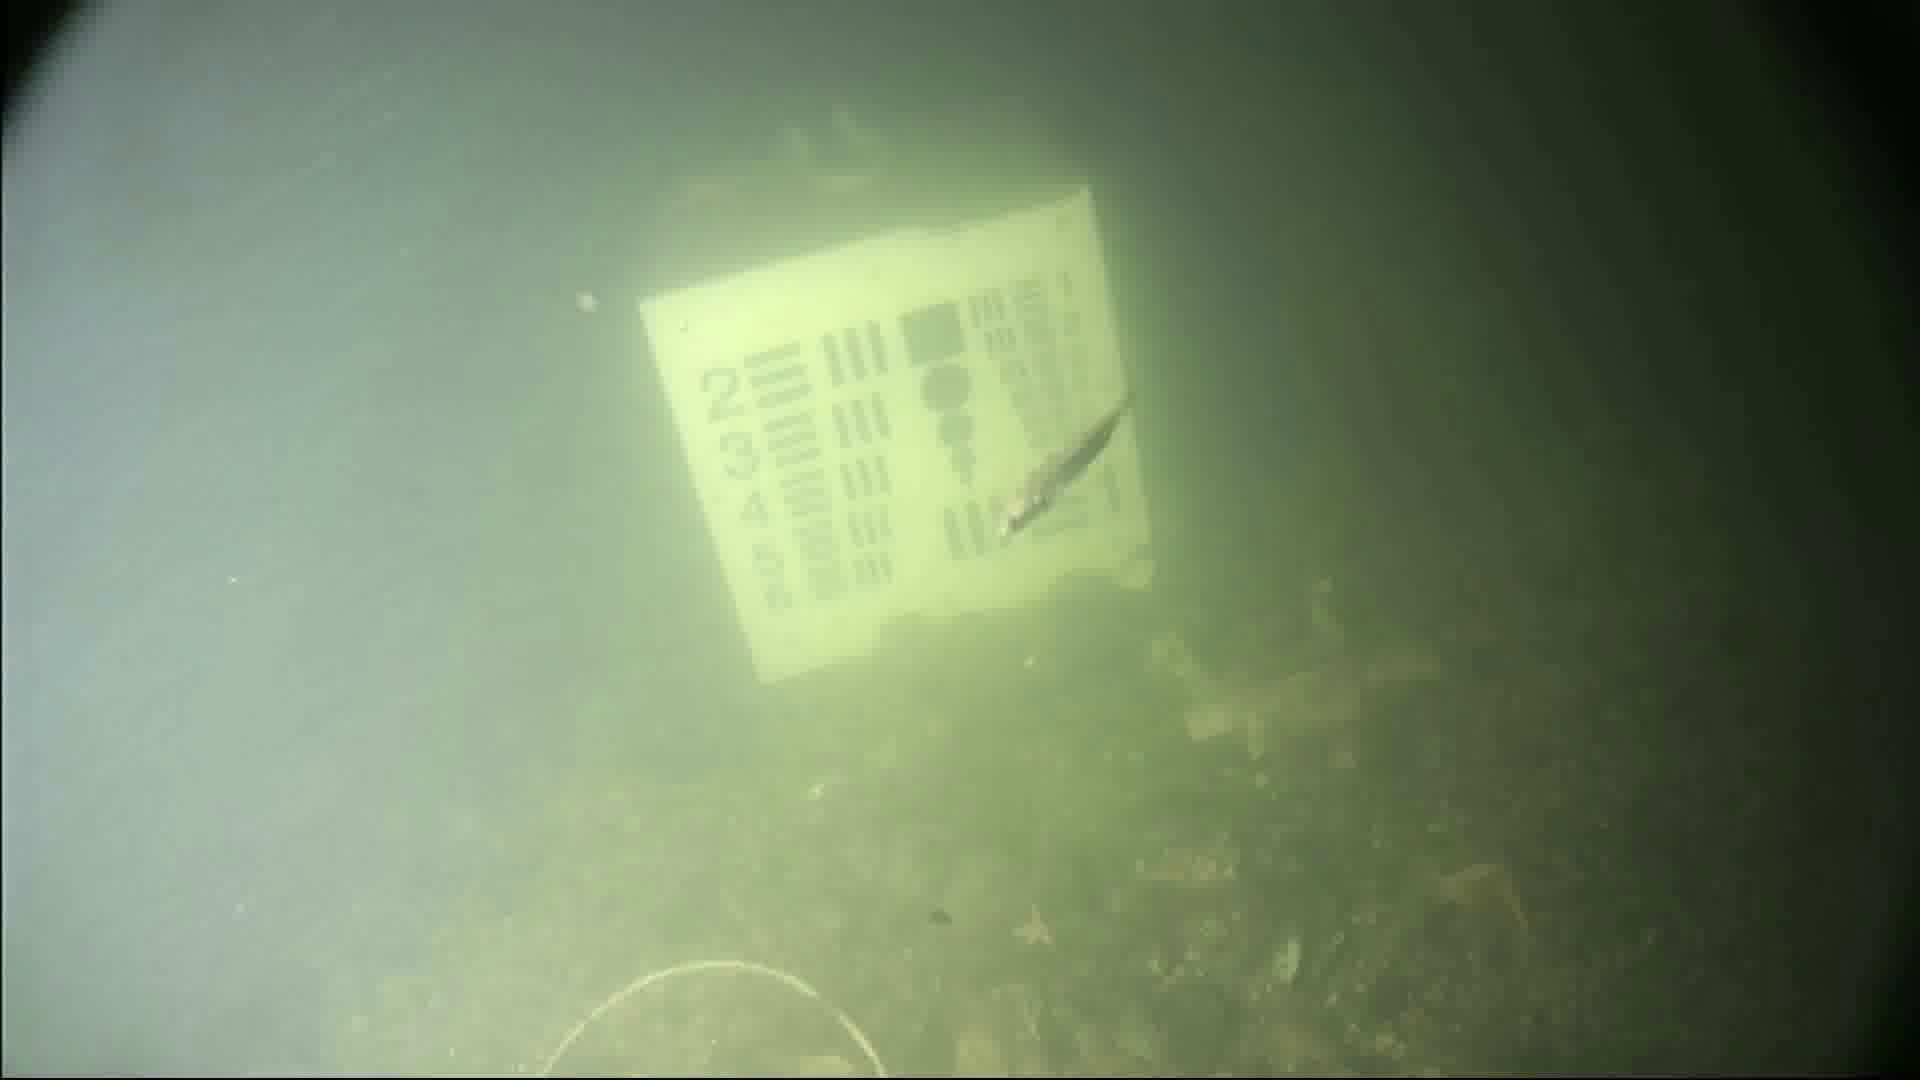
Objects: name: starfish
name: small_fish
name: crab